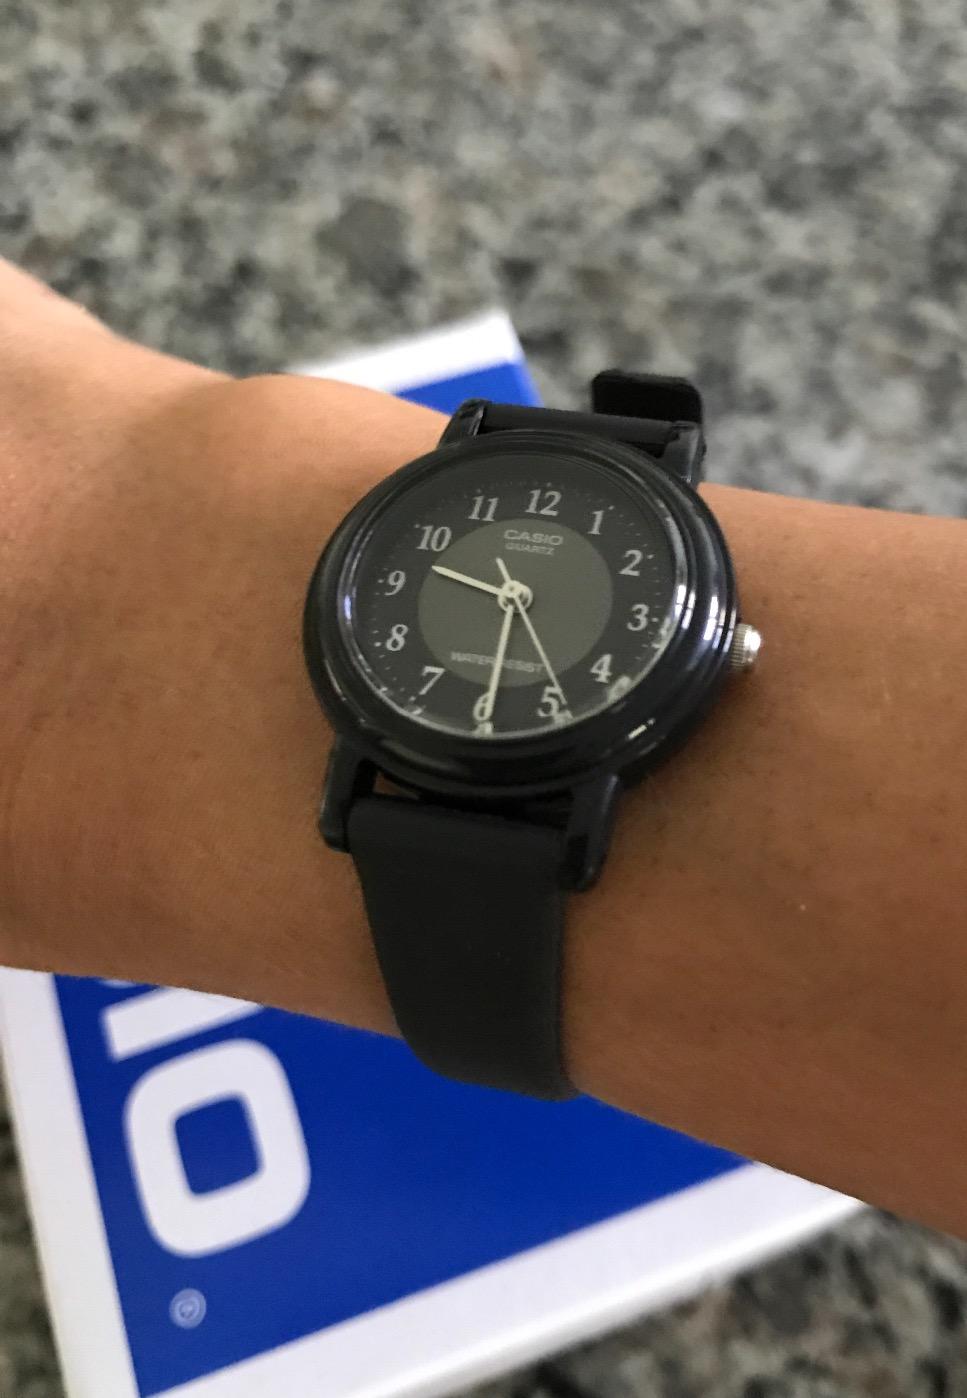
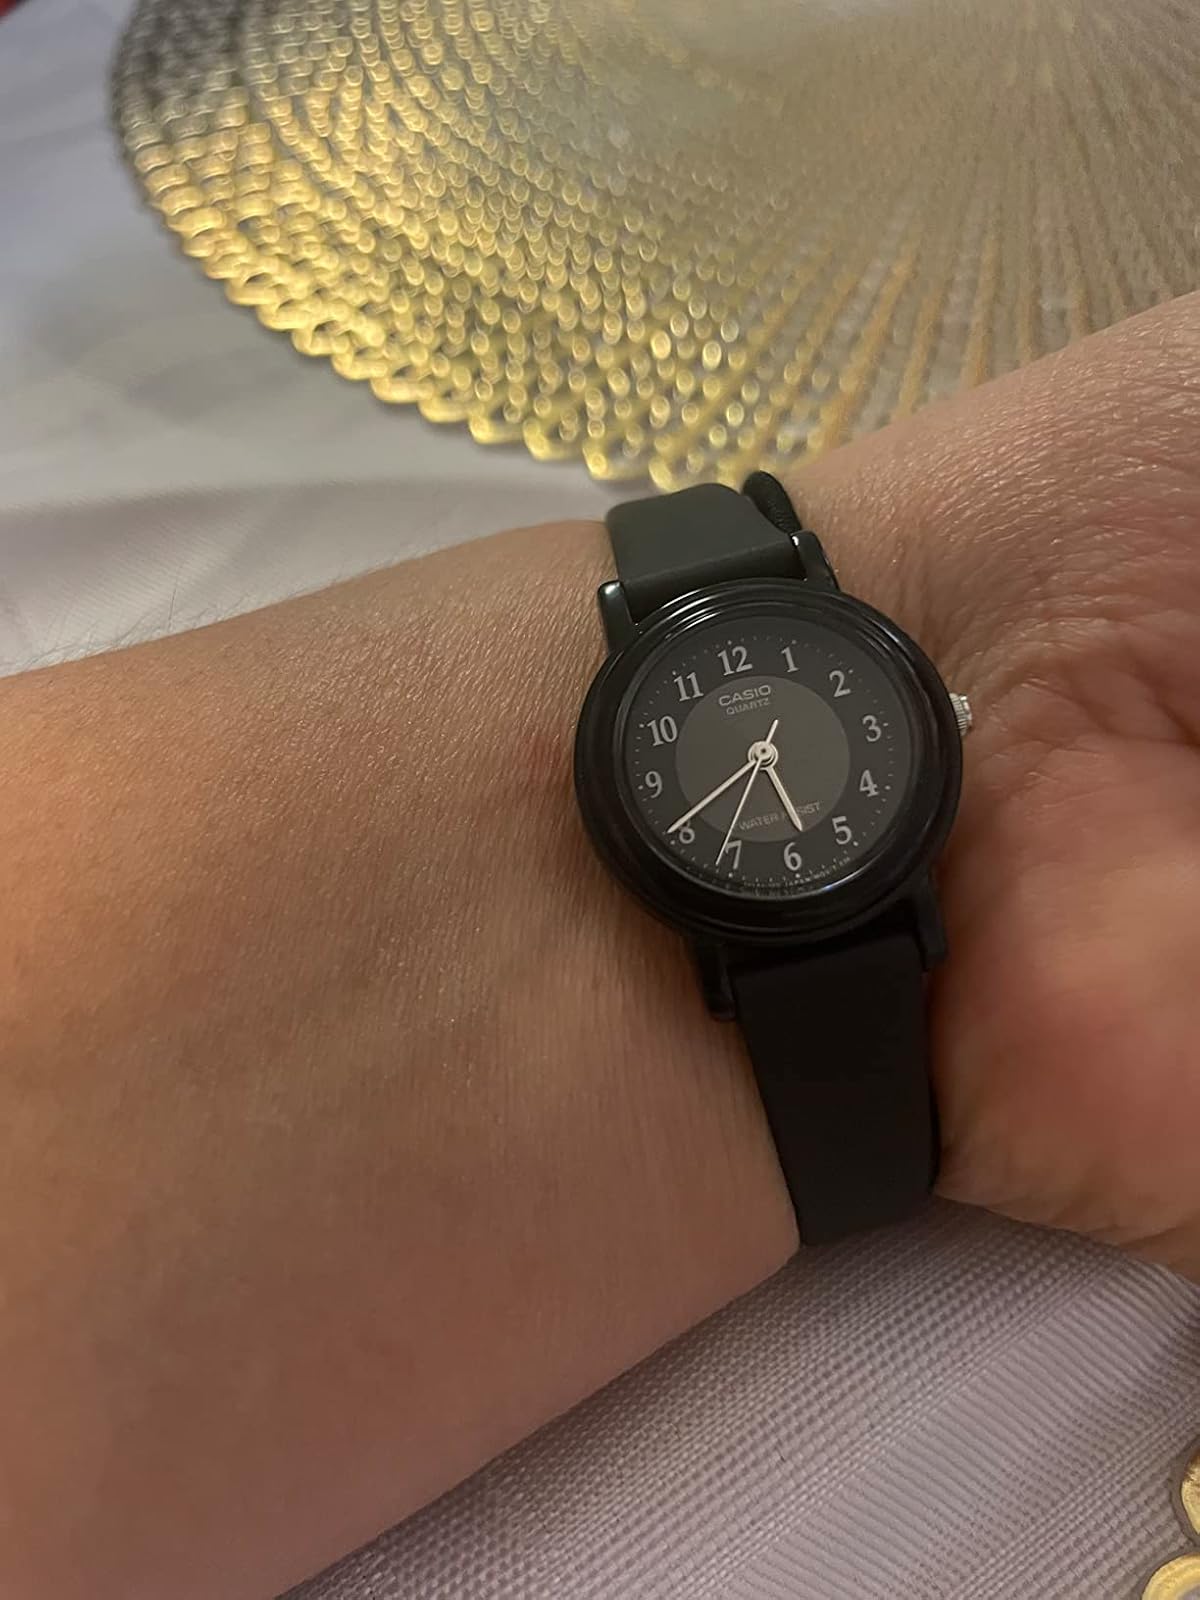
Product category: accessories_watch
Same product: yes